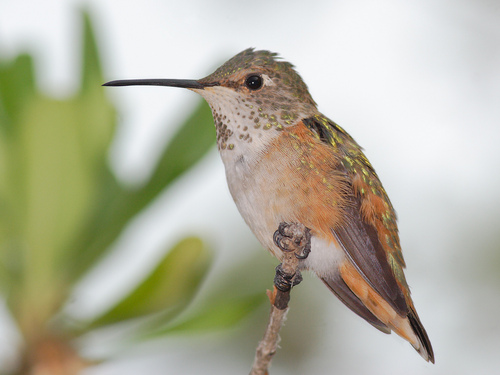
a small sized bird with multiple tones of brown with yellow spots all over
this bird has a white belly and breast, gray crown, and brown secondaries.
this bird has a long thin beak and grey yellow and white and brown feathers.
this is a small, brown bird with yellow spots on the wingbars and a white throat.
a very small bird with a long black bill, and a white neck.
this bird is brown with white and has a long, pointy beak.
this little bird's feathers are different colors like orange, yellow and brown.
this bird is brown with white and has a long, pointy beak.
a bird with a long bill and tall legs
this bird has a brown crown, brown primaries, and a white belly.
Species: Rufous Hummingbird